Vasantha Maligai

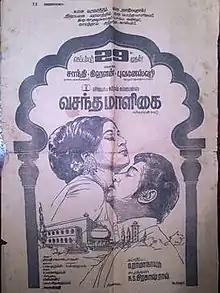
Theatrical release poster

Vasantha Maligai is a 1972 Indian Tamil-language romance film directed by K. S. Prakash Rao and produced by D. Ramanaidu. The film stars Sivaji Ganesan and Vanisri, and is the Tamil remake of the 1971 Telugu film "Prema Nagar".